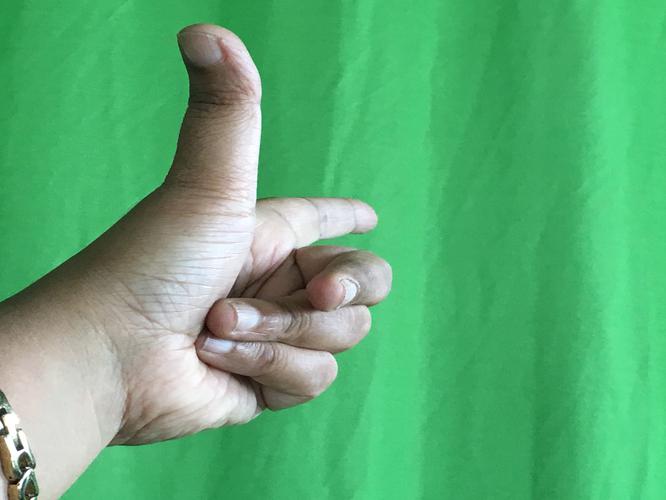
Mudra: Chandrakala
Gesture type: single_hand